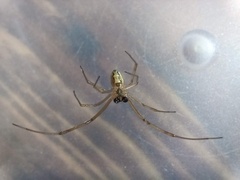
Species: Lactrodectus_hesperus